Arjan Bajwa

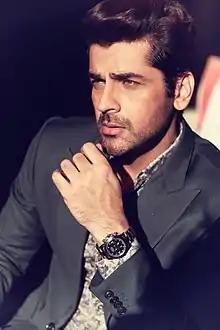
Bajwa in 2018

Arjan Bajwa (born 3 September 1979) is an Indian actor known for his work in Hindi and Telugu films. He made his debut with the Telugu film Sampangi (2001). He transitioned to Hindi films with "Woh Tera Naam Tha" (2004) and gained recognition for supporting roles in "Bhadra" (2005), "Guru" (2007), "Fashion" (2008), and "Arundhati" (2009). He has also appeared in web series, including (2020) and "Bestseller" (2022).